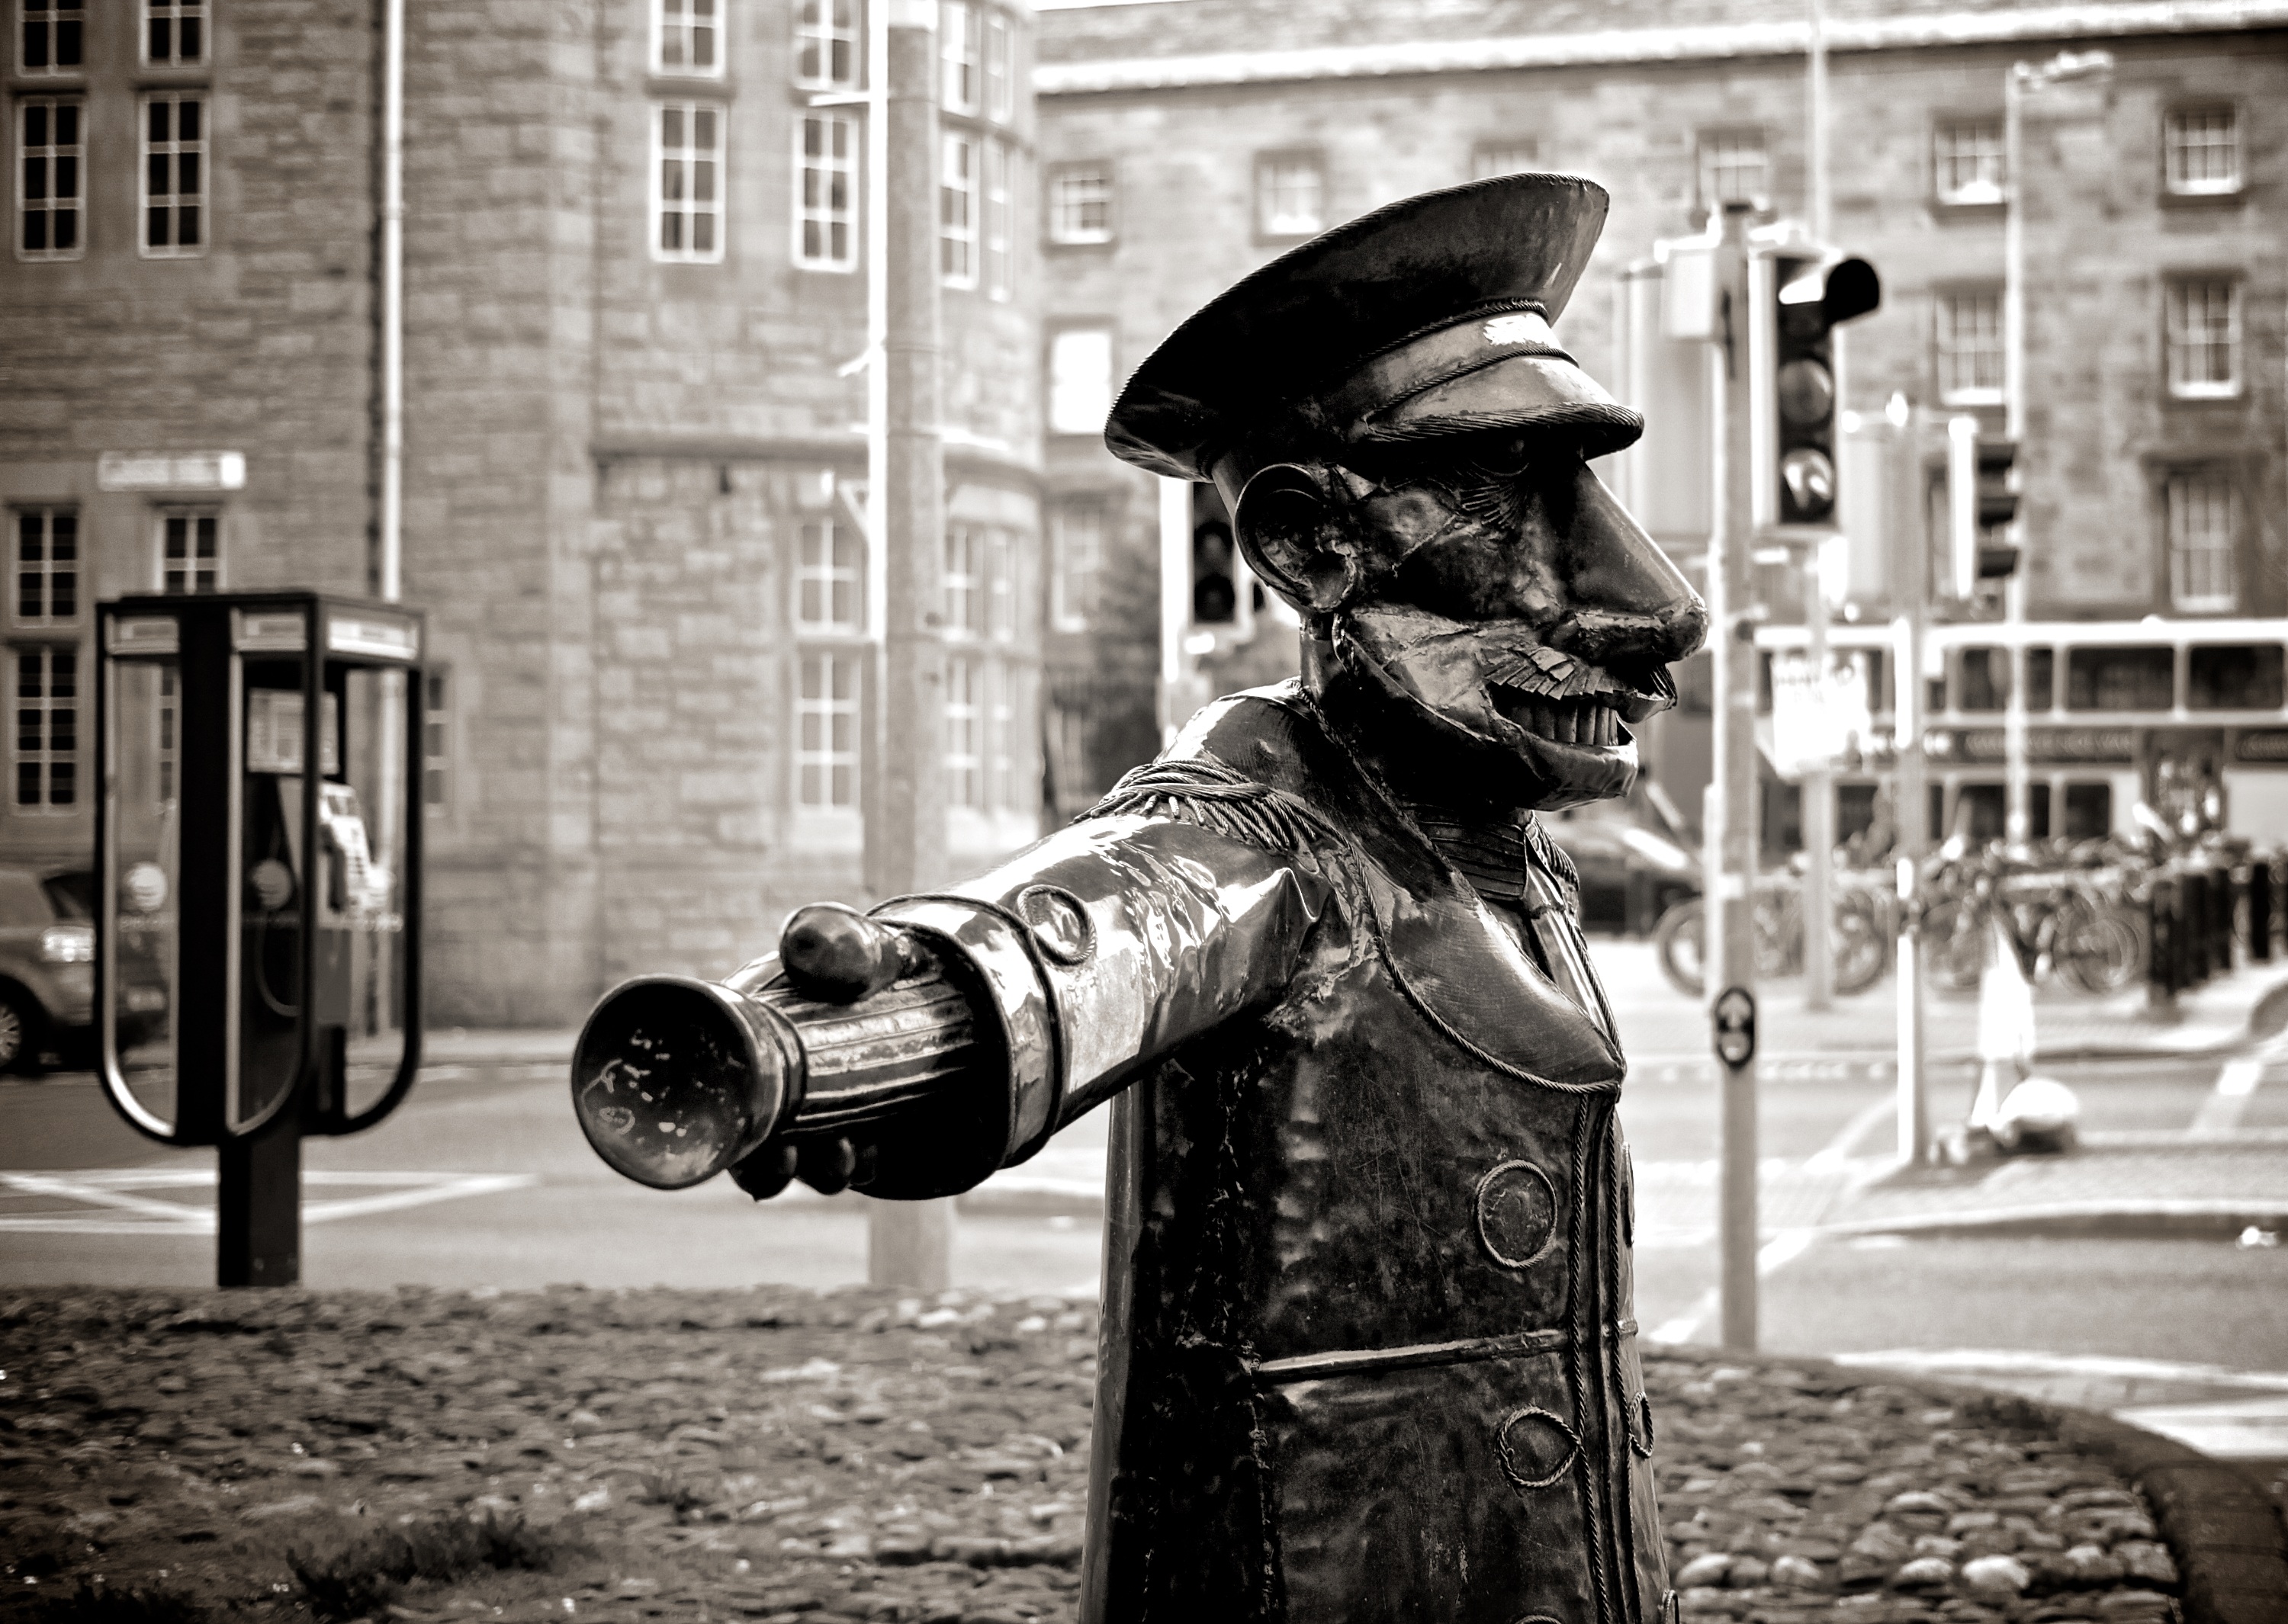
black and white, road, white, street, photography, city, urban, statue, clothing, black, monochrome, sculpture, streets, digital camera, infrastructure, photograph, monochrome photography, film noir, single lens reflex camera, usher